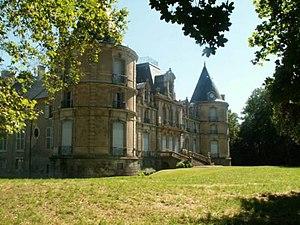
Le château de Clémery.
Clémery est une commune française située dans le département de Meurthe-et-Moselle en région Grand Est.
Le château de Clémery est un château français situé dans le village de Clémery en Lorraine, dans la région Grand Est. Il remonte à un complexe fortifié du XVᵉ siècle, qui a reçu son apparence actuelle à la suite de changements intervenus au XVIIIᵉ siècle et au XIXᵉ siècle. Le portail et le pavillon d'entrée au Sud, les façades et les toitures du château, l'antichambre, le grand salon et le petit salon au rez-de-chaussée surélevé du corps central, la chambre à alcove du premier étage de l'aile Est, le grand escalier à la jonction du corps principal et de l'aile Ouest sont inscrits au titre des monuments historiques par arrêté du 25 juin 1986.
La liste des châteaux de Meurthe-et-Moselle recense de manière non exhaustive les châteaux, maisons fortes, mottes castrales, situés dans le département français de Meurthe-et-Moselle. Il est fait état des inscriptions et classements au titre des monuments historiques.